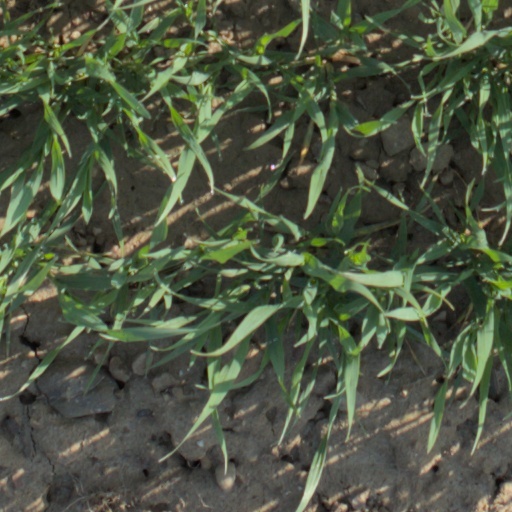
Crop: wheat